Fort Steele, British Columbia

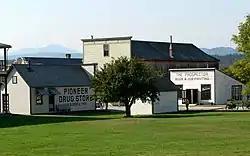
Commercial buildings, Fort Steele, 2006

Fort Steele is a heritage site in the East Kootenay region of southeastern British Columbia. This visitor attraction lies on the east shore of the Kootenay River between the mouths of the St. Mary River and Wild Horse River. The locality, on the merged section of highways 93 and 95, is by road about northeast of Cranbrook and southeast of Golden.